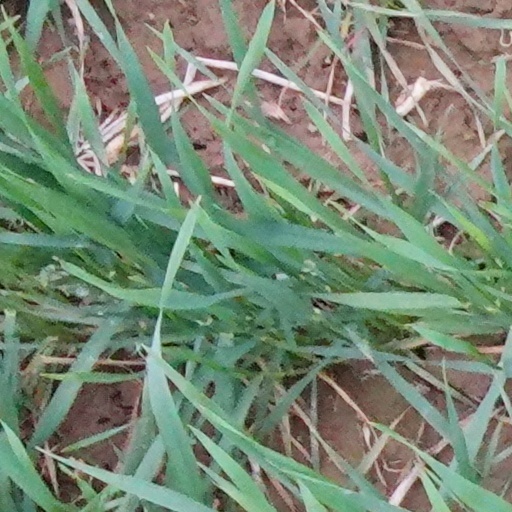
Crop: wheat